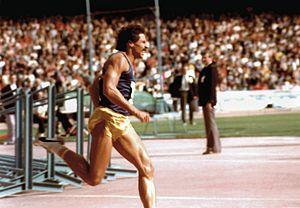
Le 400 mètres haies masculin fait partie des épreuves inscrites au programme des premiers championnats d'Europe d'athlétisme, en 1934, à Turin. L'épreuve féminine fait sa première apparition lors de l'édition 1978, à Prague.
Harald Schmid est un athlète allemand, spécialiste du 400 mètres haies. Il détient le record d'Europe de la discipline de 1979 à 1995.
Edwin Corley « Ed » Moses, né le 31 août 1955 à Dayton, est un athlète américain spécialiste du 400 mètres haies. Invaincu sur cette distance entre 1977 et 1987 avec 122 victoires consécutives, il remporte deux titres olympiques, en 1976 et 1984, ainsi que deux titres mondiaux, en 1983 et 1987. Détenteur du record du monde de la distance entre 1976 et 1992, il possède avec le dominicain Félix Sánchez le plus beau palmarès de l’histoire de la discipline. Il est par ailleurs président de l'académie des Laureus World Sports Awards.